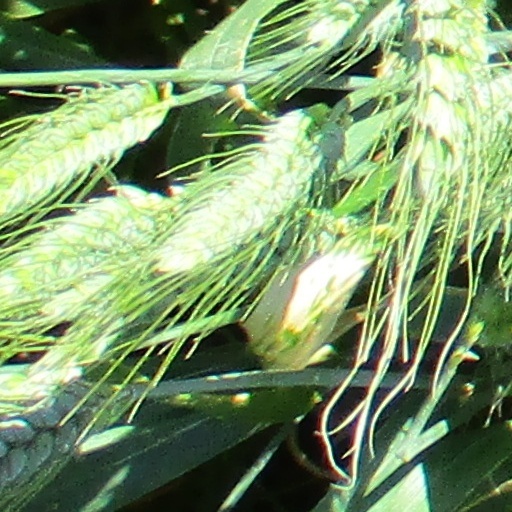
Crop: wheat